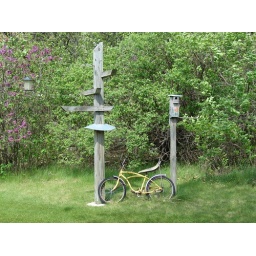
An old stingray-style Schwinn bike with a banana seat and butterfly handle-bars makes a great conversation piece near the birdhouses.